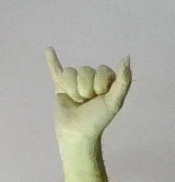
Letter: ya